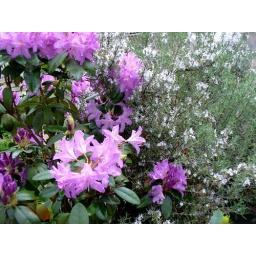
This is in the flower bed outside our kitchen window! I get to see this every morning first thing!